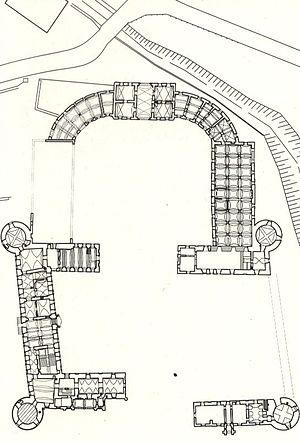
Bonțida est une commune roumaine du județ de Cluj, dans la région historique de Transylvanie et dans la région de développement du Nord-Vest.
Le château Bánffy de Bonțida est un édifice situé dans la commune de Bonțida, en Transylvanie, Roumanie.